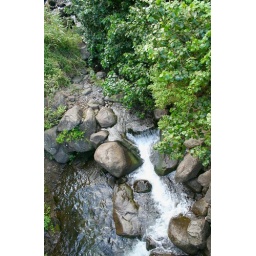
An overhead view of water running over the rocks that flow into a small pool in the Iao Valley